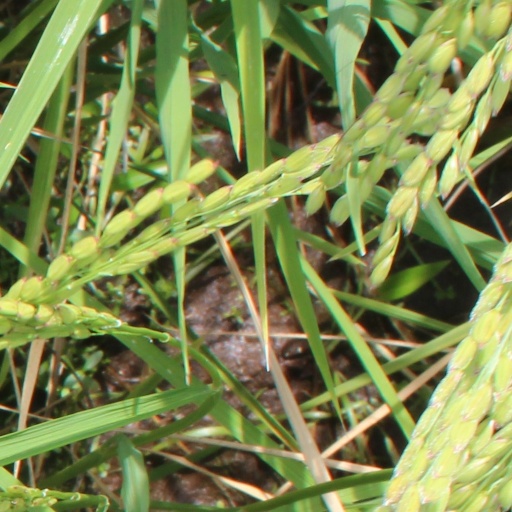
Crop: rice